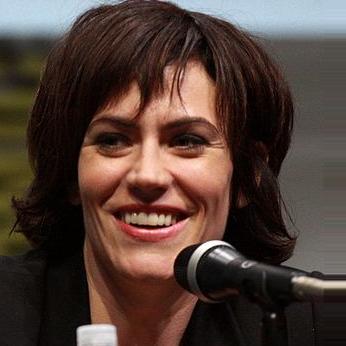
Age: 38